Luzhniki Stadium

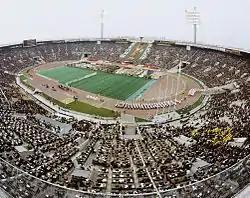
The 1980 Summer Olympics opening ceremony

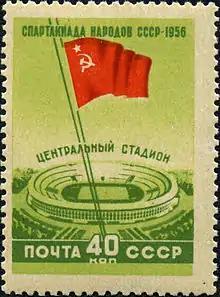
The Central Lenin Stadium depicted on a 1956 postage stamp

On 23 December 1954, the Government of the USSR adopted a resolution on the construction of a stadium in the Luzhniki area in Moscow. The decision of the Soviet Government was a response to a specific current international situation: By the early 1950s, Soviet athletes took to the world stage for the first time after World War II (rus. the Great Patriotic War), participating in the Olympic Games. The 1952 Summer Olympics in Helsinki brought the Soviet team 71 medals (of which 22 gold) and second place in the unofficial team standings.